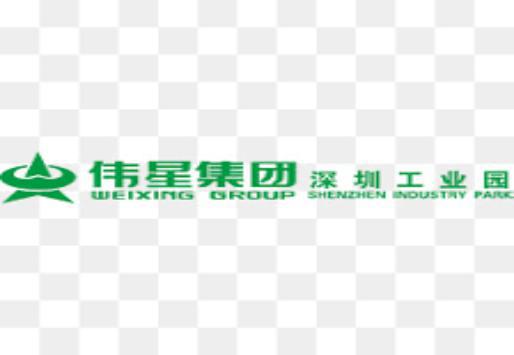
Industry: Others